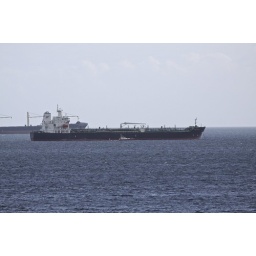
The Alpine Magnolia preparing to sail with pilot boat in attendance.